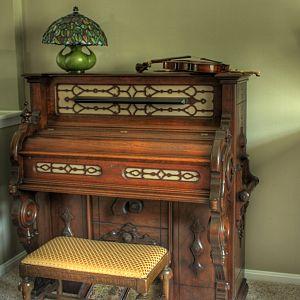
Estey est un constructeur américain d'instruments de musique fondé en 1846 à Brattleboro, dans le Vermont, aux États-Unis.